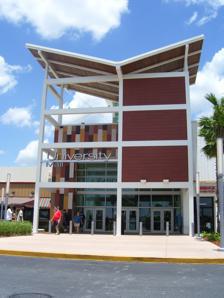
Building: University Mall (Florida)
Country: United States of America
Year built: 1974
28°3′26″N 82°26′4″W / 28.05722°N 82.43444°W / 28.05722; -82.43444 Shopping mall in Florida, United States University Mall Entrance of University Mall, 2009 Location Tampa, Florida , United States Opening date August 15, 1974 ; 50 years ago ( August 15, 1974 ) Developer Edward J. DeBartolo Corporation Management CBRE Owner Somera Capital Management and Rockwood Capital No. of stores and services 165 No. of anchor tenants 3 Total retail floor area 1,300,000 sq ft (120,000 m 2 ) No. of floors 2 (1 in former Dillard's Outlet, former Grand’s and Burlington, 3 in the parking garage) Website universitymalltampa .com University Mall , previously University Square Mall , is a shopping mall located near the University of South Florida , just north of the city limits of Tampa on Fowler Avenue . The property is located just east of I-275 . The Mall has decreased in popularity over the years as online shopping and gentrification of the surrounding area has started to take effect. The mall is anchored by Burlington Coat Factory, K&G Fashion Superstore and Family Discount Furniture. Demolition of the closed section of the mall began on February 19, 2019. History University Square Mall was officially dedicated August 15, 1974, with Robinson's of Florida and Maas Brothers , whose location was their sixth to be located in a shopping mall (their first five mall stores were at Edison Mall , WestShore Plaza , Tyrone Square Mall , DeSoto Square , and Paddock Mall , respectively). JCPenney came inline on the west end of the mall in October 1974, and Sears began business in September 1975 on the east side. Burdines was added, as a fifth anchor, in 1983 in between Sears and Robinson's. In its early years, the mall had a mascot named "Hootie", an anthropomorphic owl wearing a graduate cap, who was often used in promotions and advertisements. Robinson's of Florida was rebranded in 1987 by Louisiana's Maison Blanche , which in turn was rebranded in 1991 as a Dillard's , which moved into a newly built store built north of the original one in November 1995 to copy the newly built Brandon Town Center . This move was accompanied by a large-scale renovation and expansion of the shopping complex, whereby the vacated Dillard's was gutted and rebuilt as new inline stores, with an upper-level food court. A 16-screen Regal Cinemas adjoined the new food court. These modifications were completed in August 1996. In 1991, the mall's two Florida-based anchors, Maas Brothers and Burdines were merged under the Burdines nameplate by their parent company.  Burdines closed its original store in September 1991 and consolidated its operation into the Maas Brothers store space.  The Maas Brothers store was then officially rebranded as Burdines on October 20, 1991. This store became a Burdines-Macy's in January 2004 and a full-fledged Macy's in March 2005. The original Burdines space then housed a Montgomery Ward between March 1992 and February 2001. The space re-opened as a Burlington Coat Factory (known now  as simply Burlington) in October 2001, whose stores were not typically at malls at the time. This was likewise done at Tallahassee Mall . Longtime anchor JCPenney closed effective October 1, 2005, as it relocated to a smaller prototype store at the Shops at Wiregrass in nearby Wesley Chapel , which opened in 2008. Steve & Barry's opened on the first floor of the JCPenney spot in 2006. In October 2008, the Dillard's opened a store at the Shops at Wiregrass, which led the store at University Mall to be converted from a standard location into a clearance center and the closure of the store's second floor. In January 2009, both Steve & Barry's and Starbucks closed their University Mall locations. University Mall's tenant space is owned by LSREF2 Clover Property 18, LLC and overseen by Hudson Advisors, LLC. CBRE was hired in September 2012 to handle property management and leasing. In August 2010, the Regal Cinemas closed. It was later purchased by Frank Theatres, who downgraded the theatre to 12 screens. Macy's closed permanently in March 2017.  Dillard's Clearance Center then relocated into the first floor of the former Macy's space two months later, with the second floor of that space remaining closed to the public. This would be the third building at the mall to be occupied by Dillard's in its history.  Grand's, a Puerto Rican department store, opened in Dillard's 1995-2017 location in September 2017. The second level of the Grand's space is also vacant. On March 13, 2018, the mall bought their Sears store from the company which will remain during the mall's name change from "University Mall" to "Uptown" as the mall gets a makeover while three new anchors are going into the former JCPenney and Steve and Barry's building. On August 22, 2018, Sears announced that they would close this location as part of a plan to close 46 additional store  nationwide. The store closed in November 2018. As part of the conversion of the mall into "Uptown", the closed section of the mall leading up to the former JCPenney building was demolished in February 2019. Dillard's Clearance Center closed permanently on April 28, 2022 and the building will eventually be demolished to make room for a Sprouts Farmers Market and a new building for Burlington to relocate. in 2022 Grand’s closed. Anchors K&G Fashion Superstore Burlington Coat Factory Family Discount Furniture Former anchors JCPenney (original tenant) (1974-2005) Maas Brothers / Burdines / Macy's (original tenant) (1974-2017) Montgomery Ward (1992-2001) Steve & Barry's (2006-2009) Sears (1975-2018) Dillard's (1991-2008, 2008-2022 as Clearance Center) Grand's (2018-2022) References